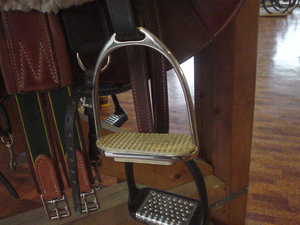
En équitation, on appelle étrier chacun des deux anneaux métalliques, suspendus de chaque côté de la selle, où le cavalier vient glisser ses pieds pour prendre appui. L'étrier comporte un œil pour passer l'étrivière — la courroie en cuir qui le relie à la selle — des branches et une base plate appelée plancher, où repose la semelle du cavalier.